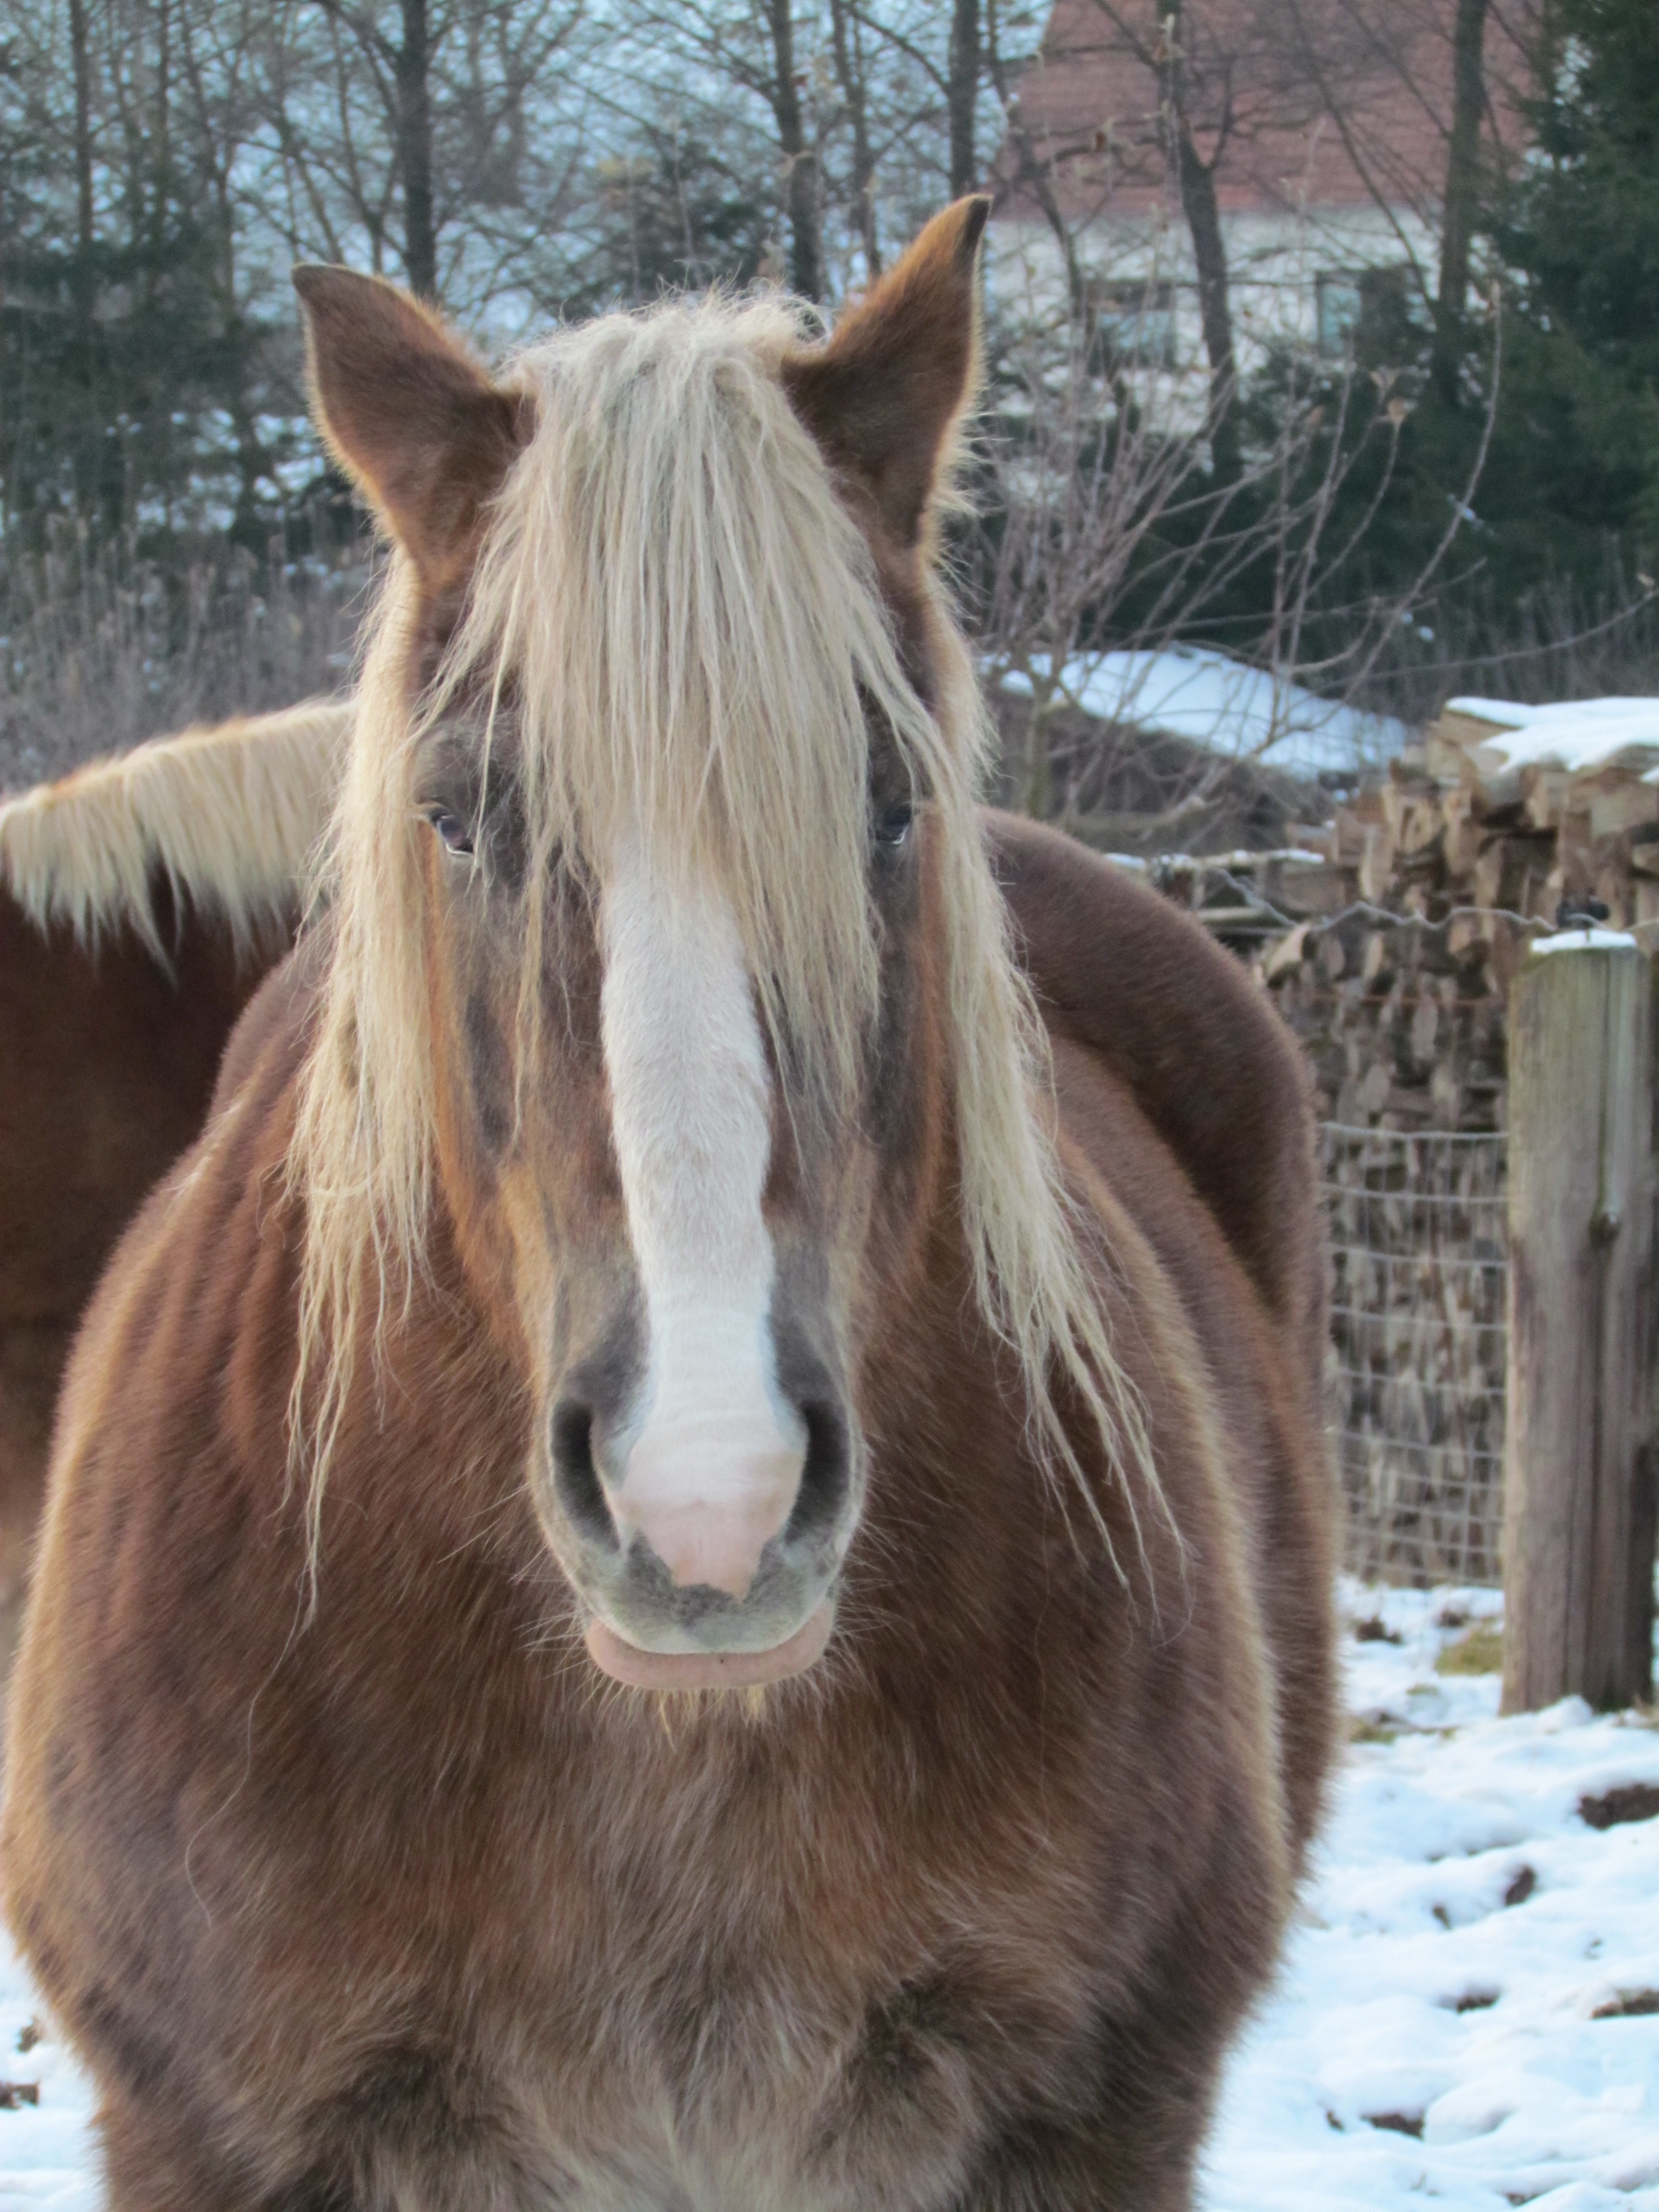
winter, farm, pasture, horse, mammal, stallion, mane, fauna, vertebrate, mare, kaltblut, pack animal, horse like mammal, mustang horse